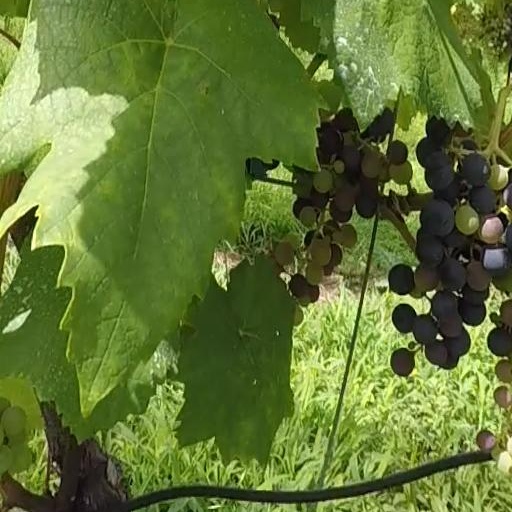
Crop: grape